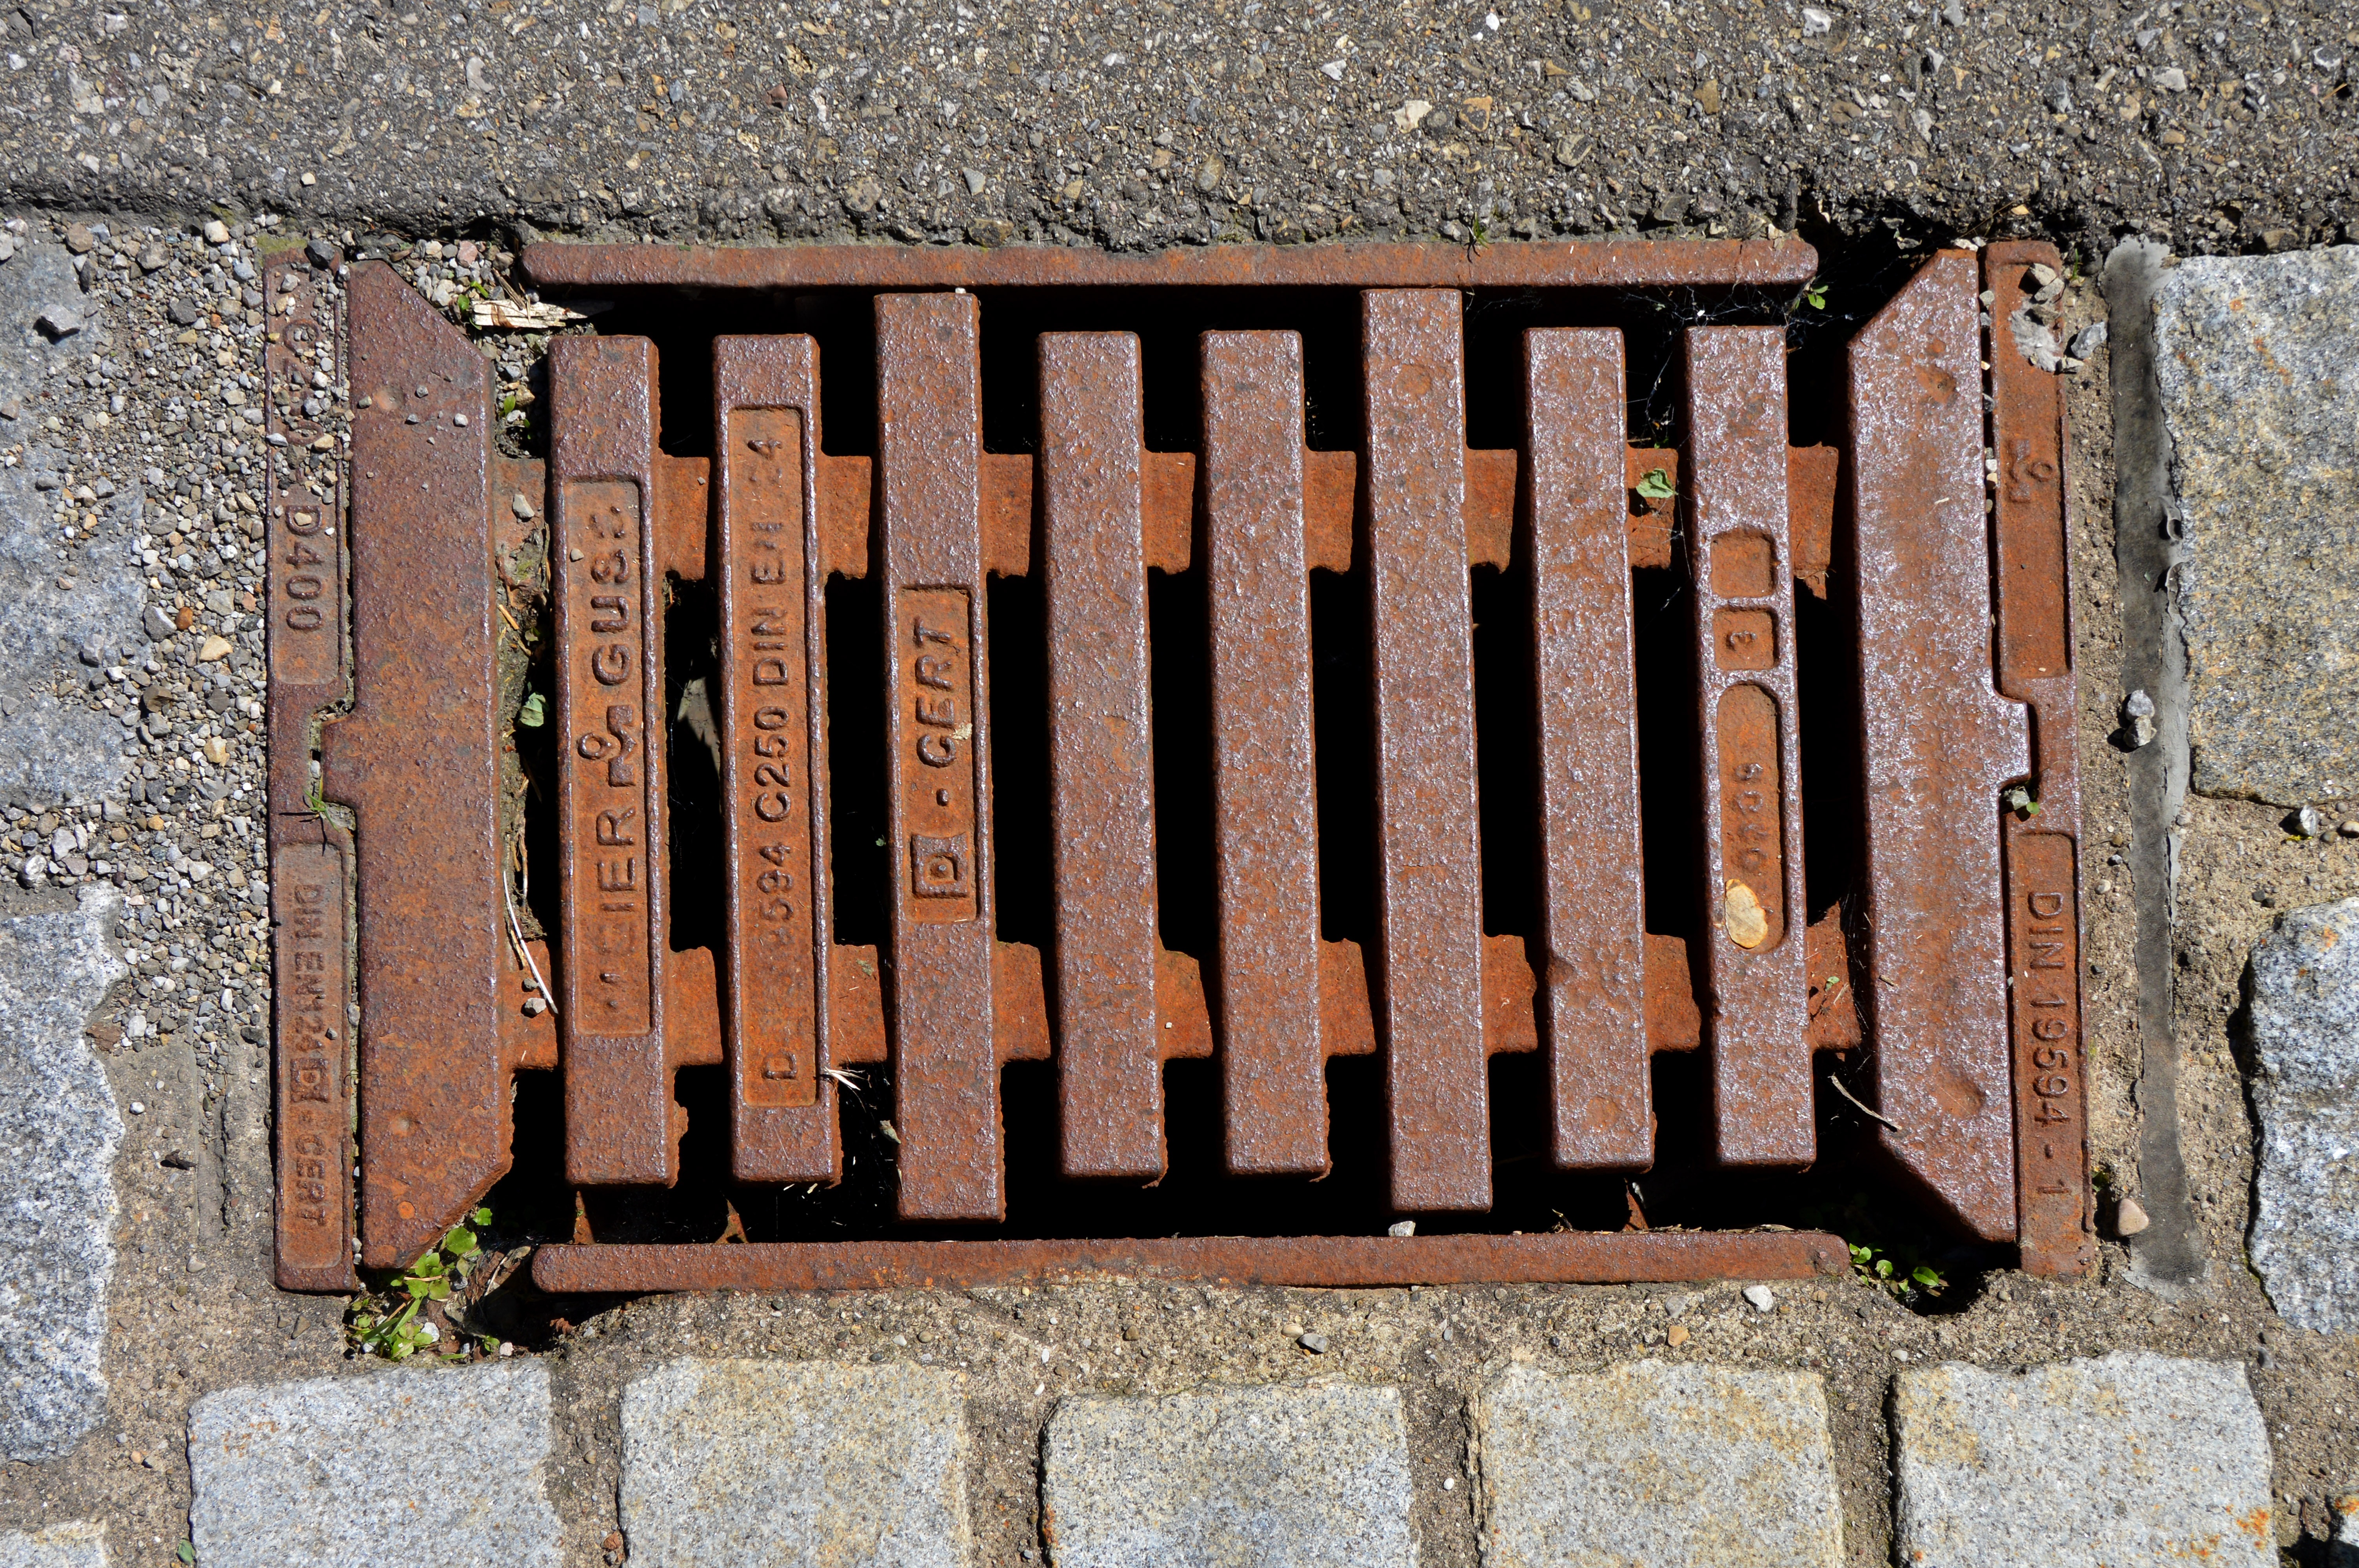
wood, road, window, wall, metal, facade, gate, brick, material, design, lid, grid, graphic, iron, brickwork, cover, stainless, material collection, outdoor structure